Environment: real
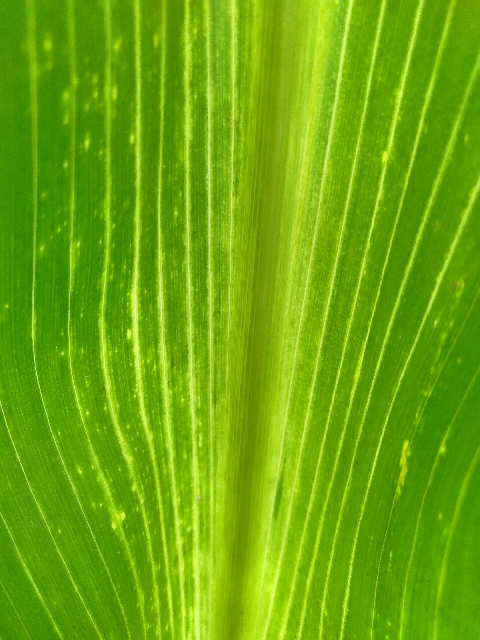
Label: lethal_necrosis